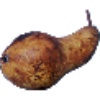
Label: Pear Abate 1